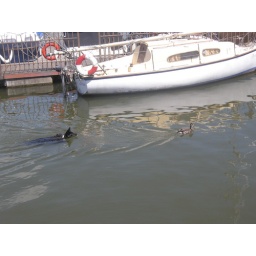
dog chasing duck in the floating harbor, the duck got away ! !pheww